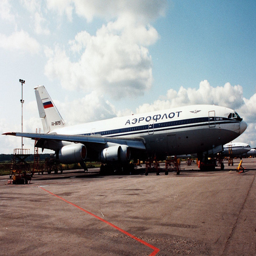
A jet sits on a tarmac with equipment around it.
A large plane with Russian letters sitting on a tarmac.
Passenger airplane on the ground surrounded by loading equipment.
a black red and white jet is parked at an airport and clouds
A Russian jumbo jet sits on a tarmac.